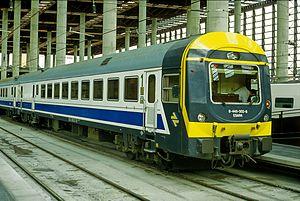
La Renfe série 448 est une suite d'automotrices électriques grandes lignes de la Red Nacional de los Ferrocarriles Españoles.